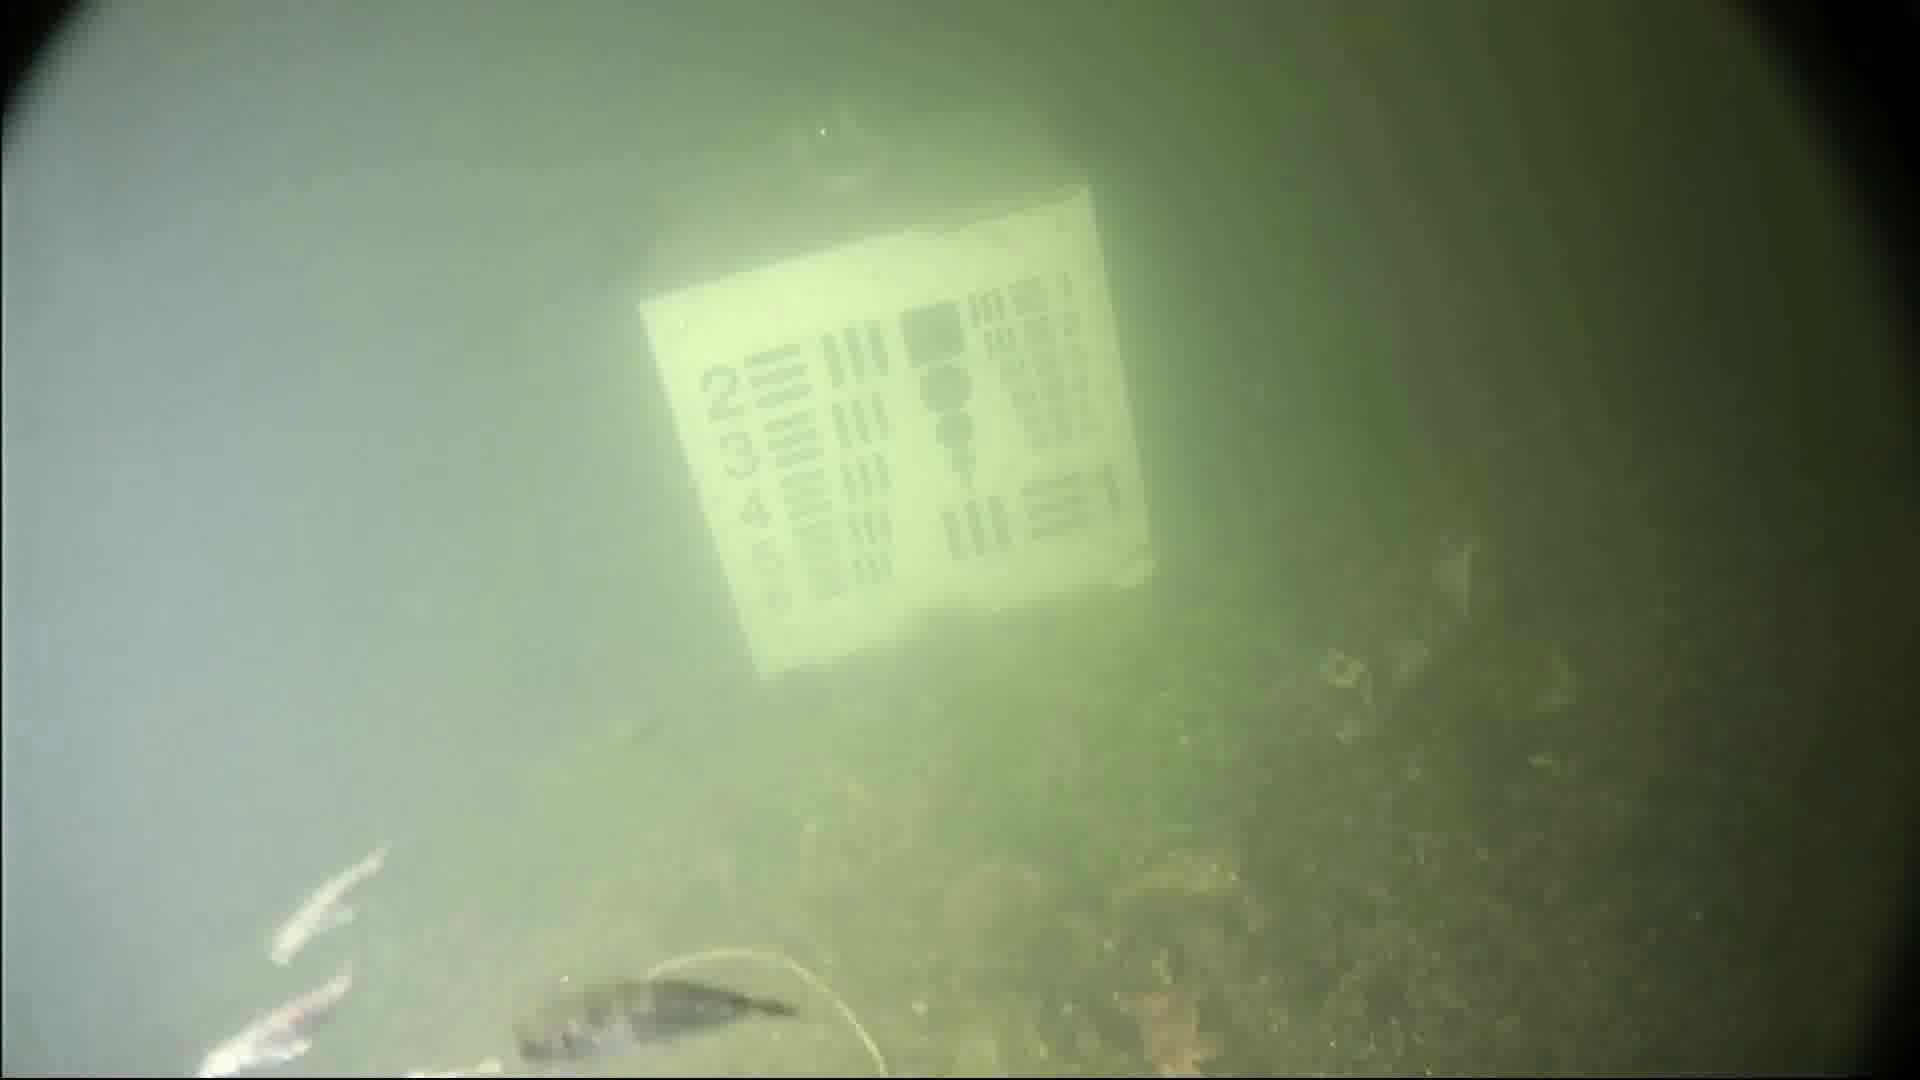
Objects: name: small_fish